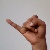
The image shows a hand gesture representing the letter 'J' in Indian Sign Language.